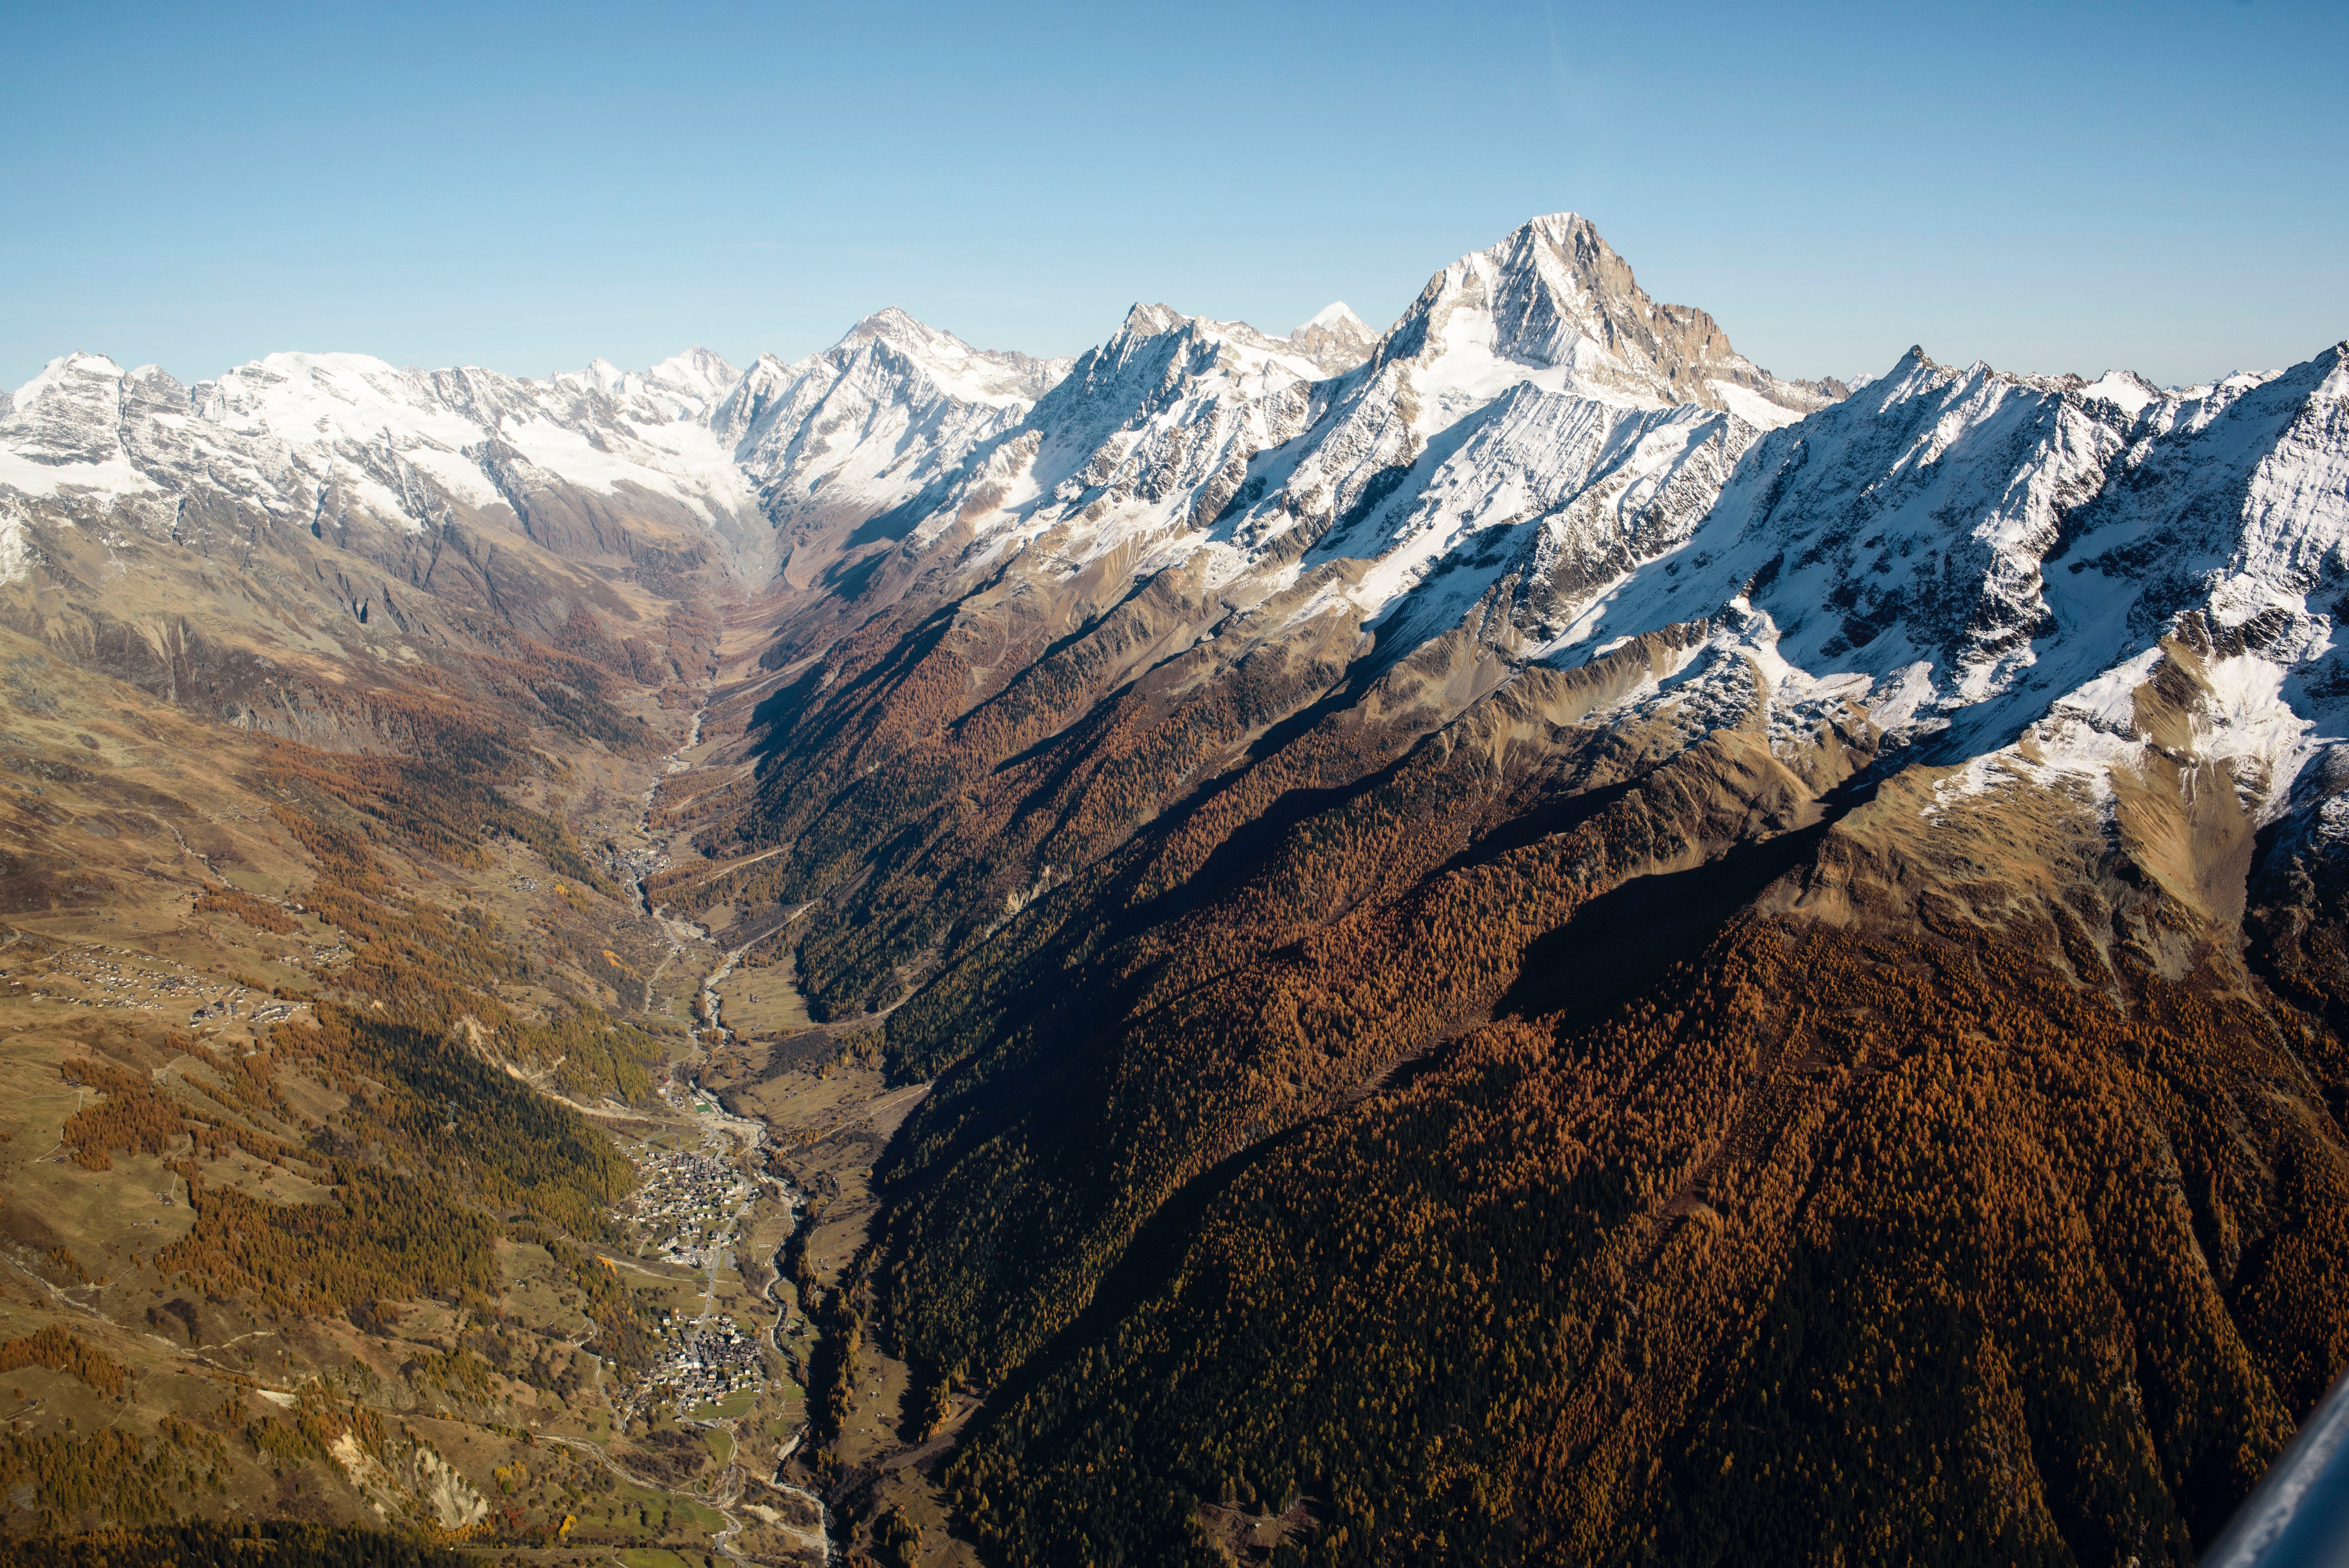
landscape, nature, wilderness, mountain, snow, adventure, valley, mountain range, ridge, summit, geology, alps, plateau, fell, cirque, landform, mountain pass, geographical feature, mountainous landforms